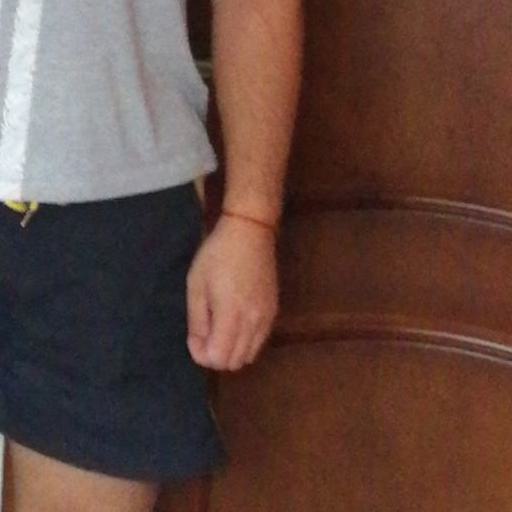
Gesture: no_gesture